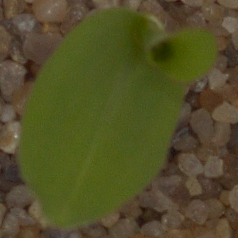
Label: maize